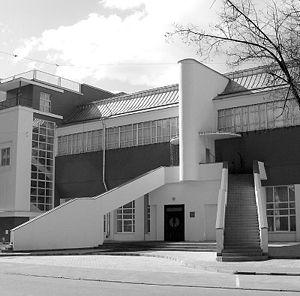
Constantin Stepanovitch Melnikov fut un architecte et un peintre russe puis soviétique. Son œuvre architecturale, malgré sa brièveté, l'a placé comme une figure majeure de la fin de l'avant-garde architecturale russe. Bien qu'associé aux constructivistes, Melnikov était un artiste indépendant, sans attache contraignante à aucun mouvement artistique. Dans les années 1930, refusant de se conformer à l'architecture stalinienne montante, il se retira de la pratique et travailla en tant que portraitiste et enseignant jusqu'à la fin de sa vie.